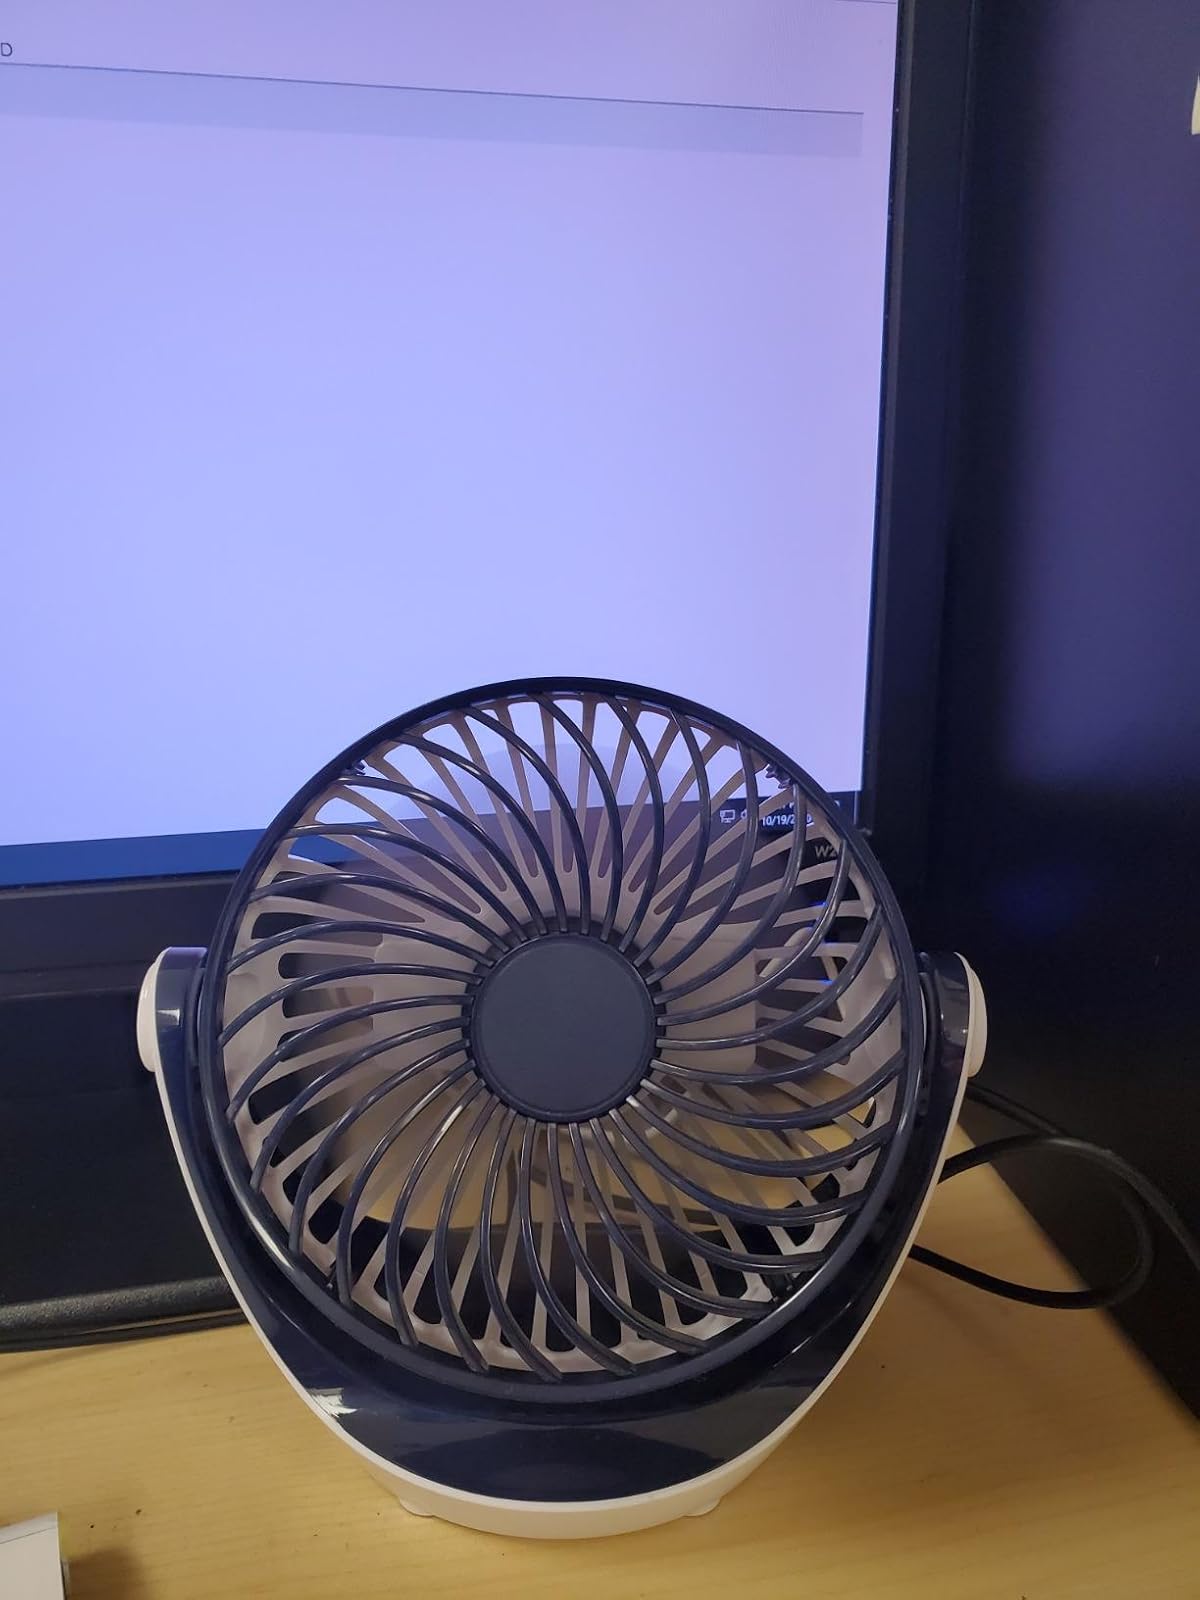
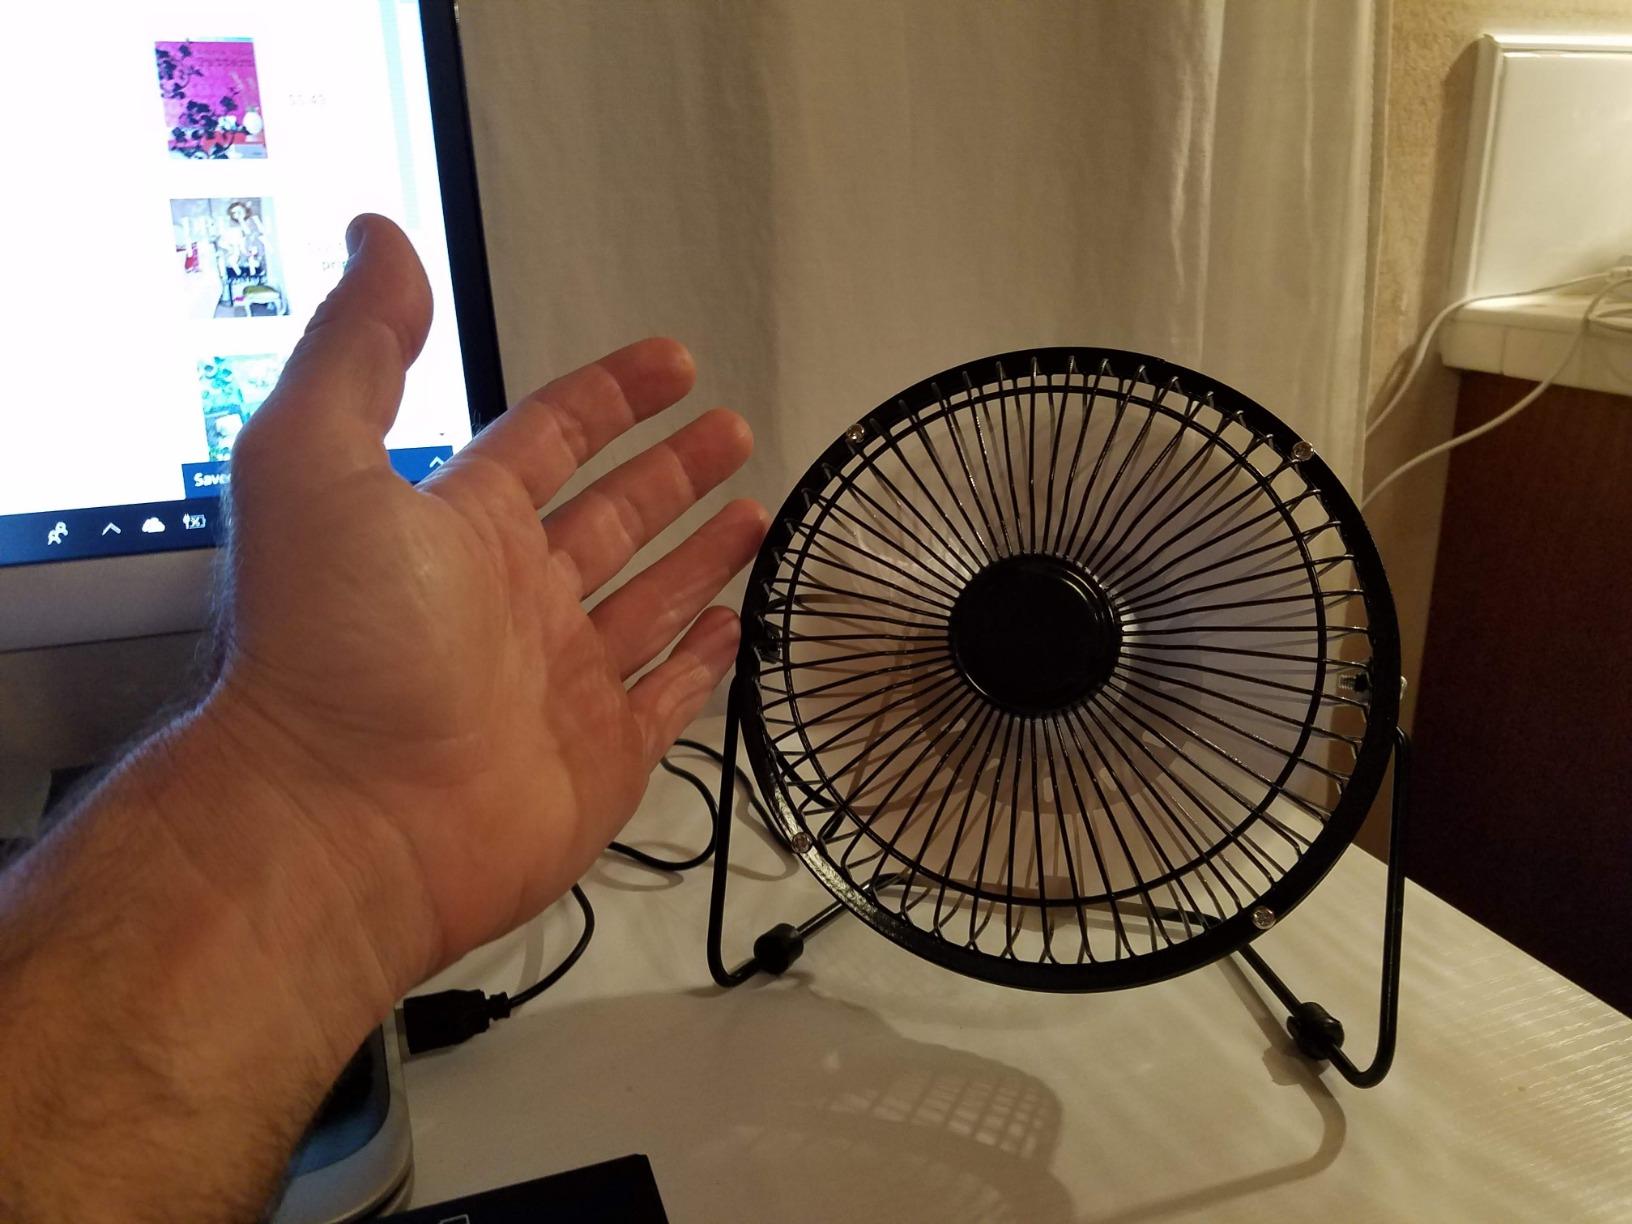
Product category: fan
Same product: no